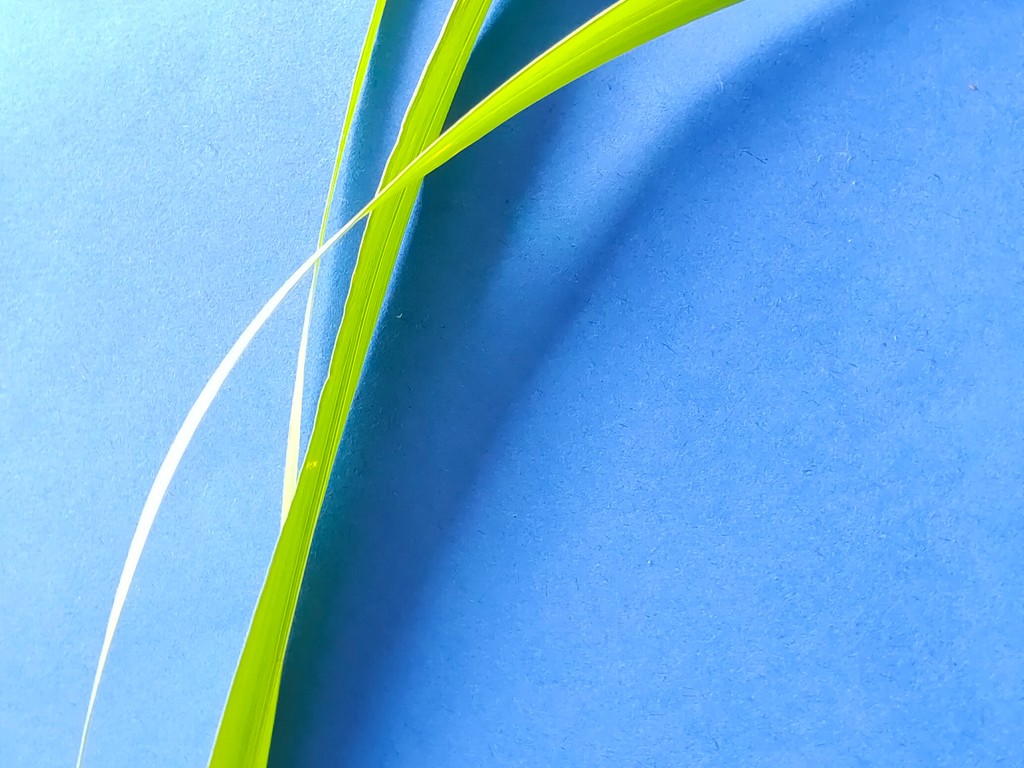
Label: Healthy